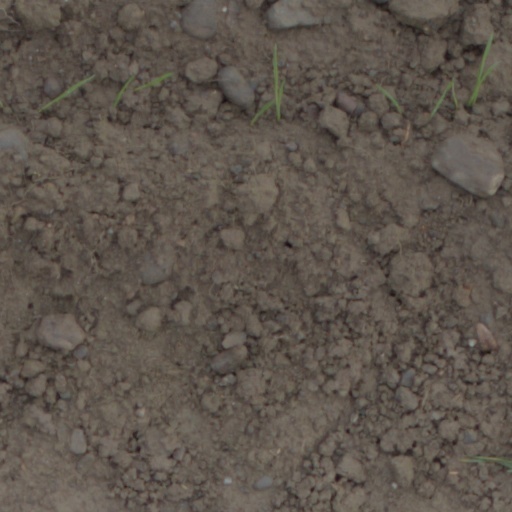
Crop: wheat